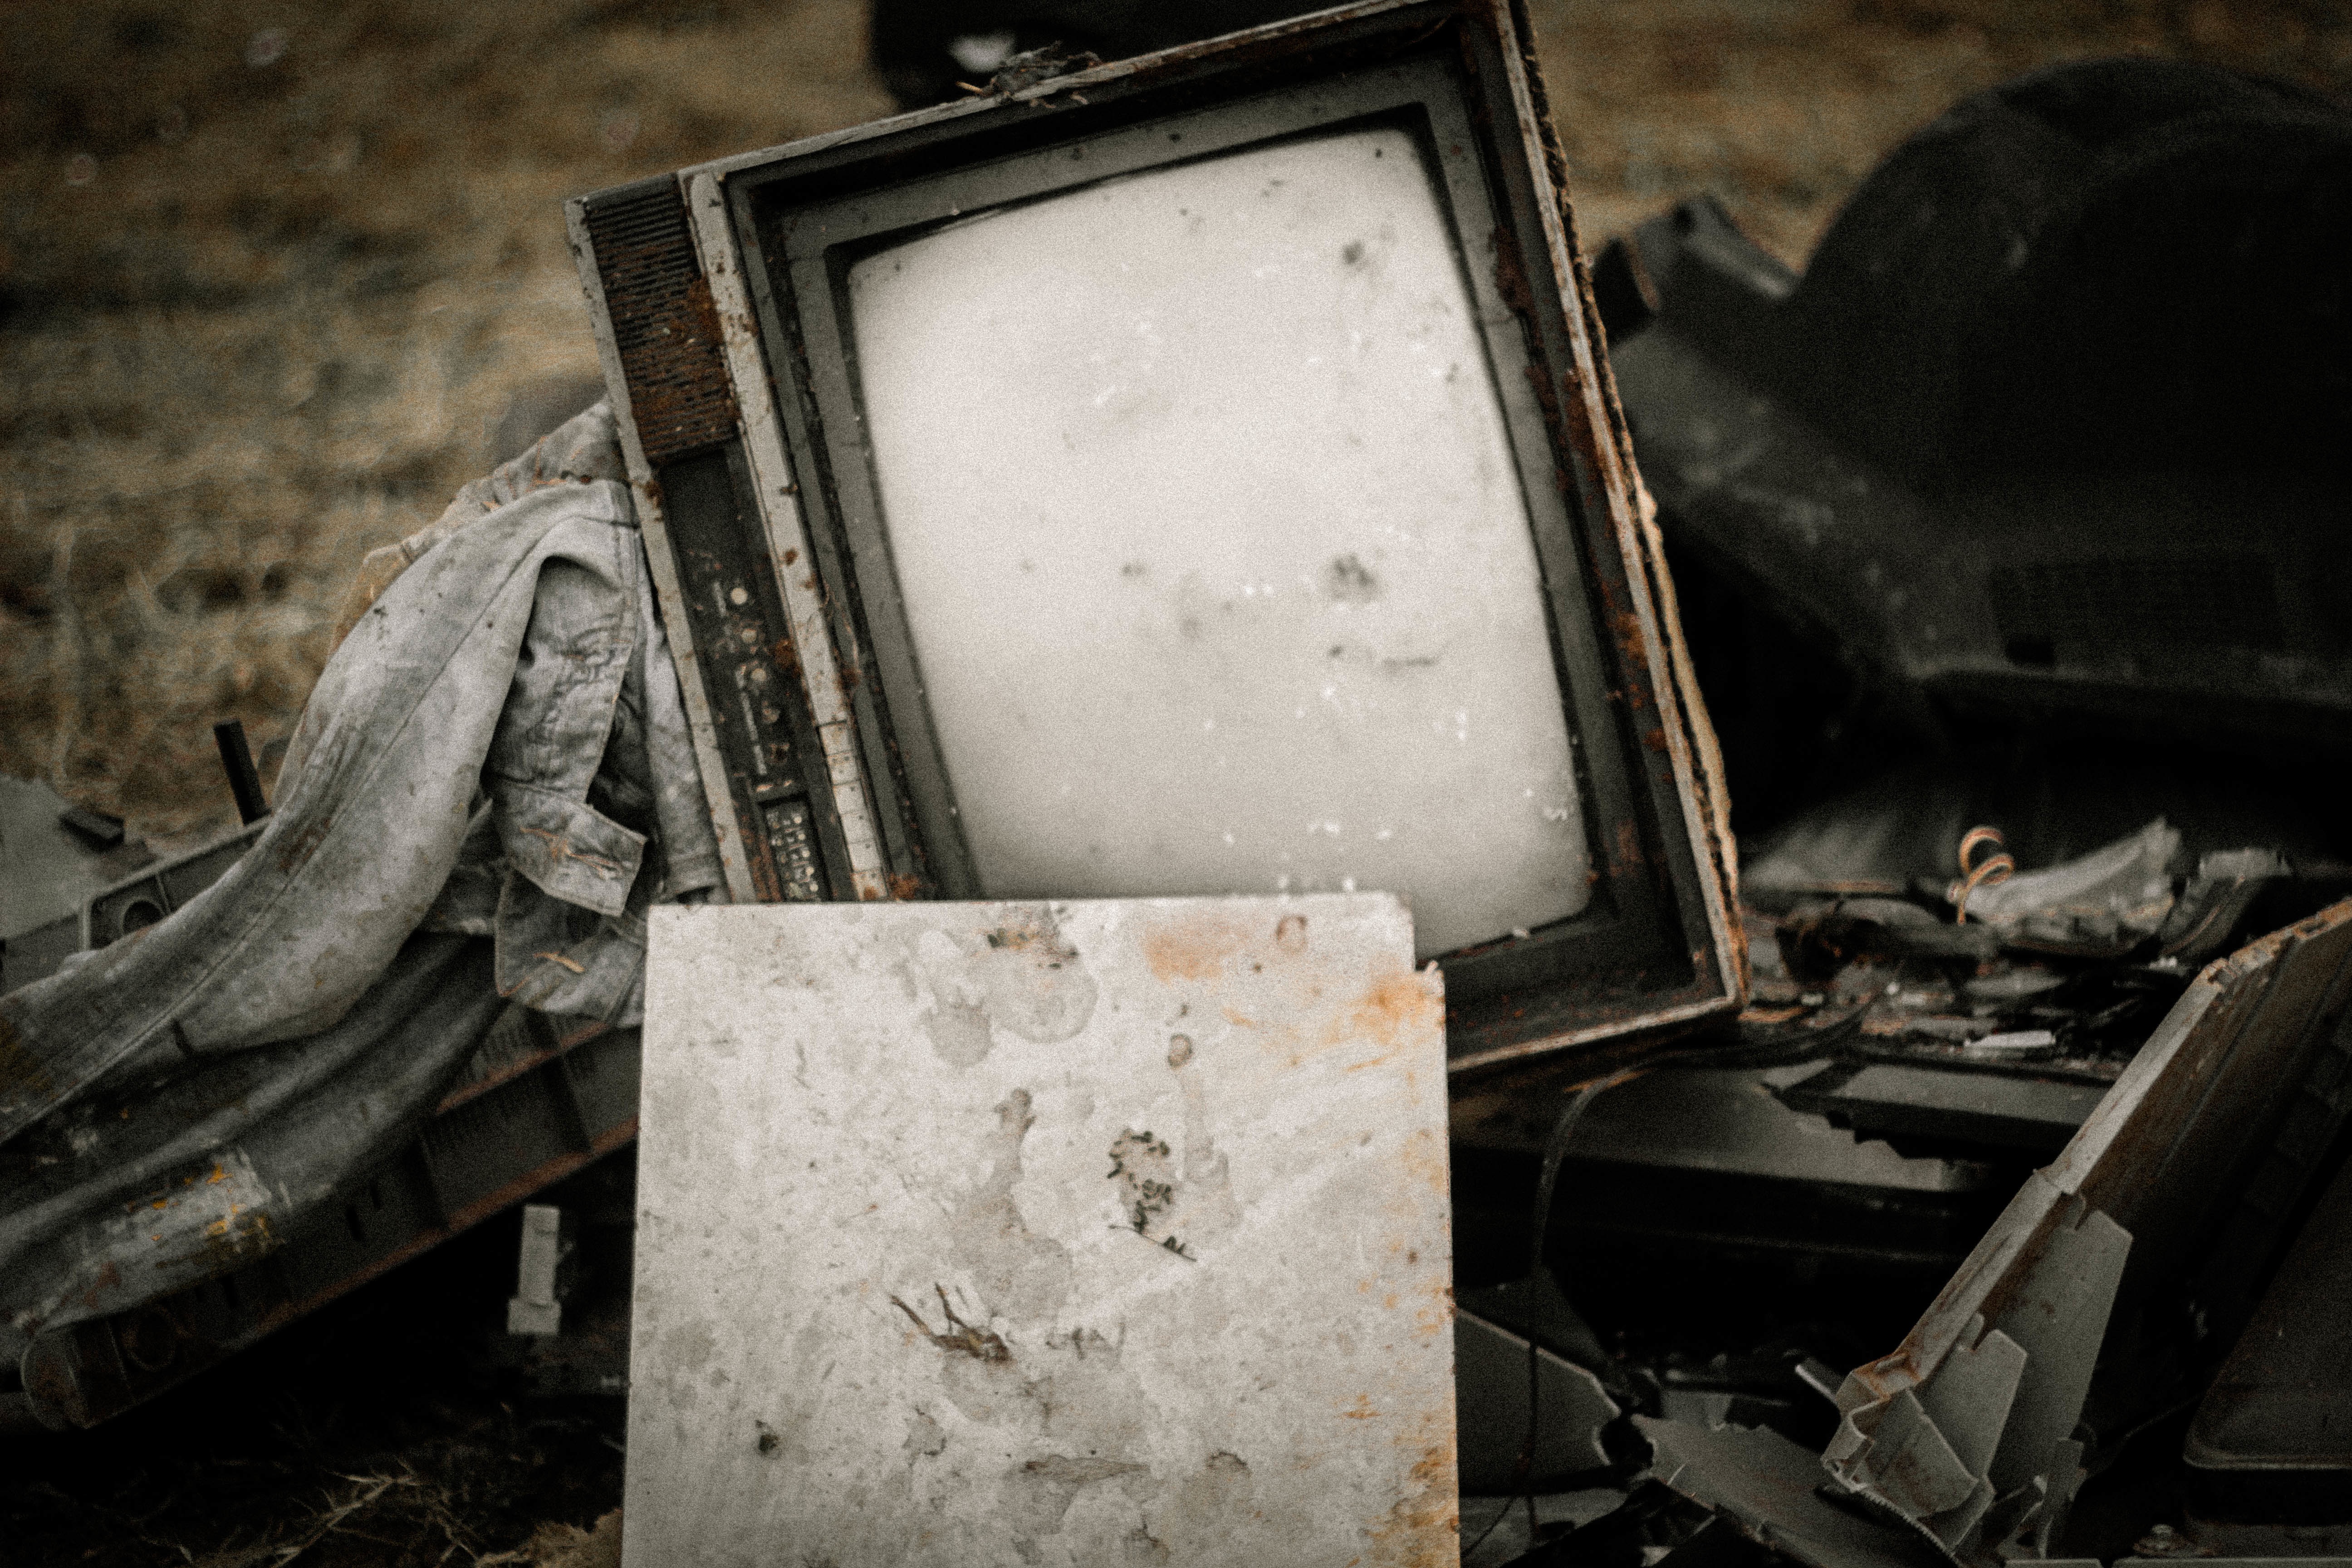
wood, material